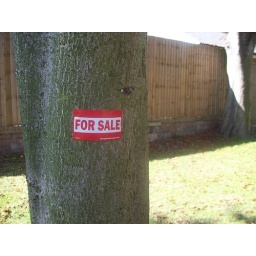
Sticker was spotted on a tree in Perth, Western AustraliaFrom the fansite dedicated to street sticker website: mixthemessage.com